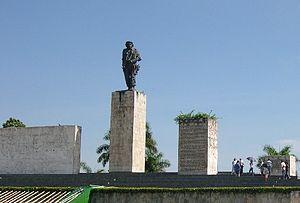
Santa Clara est une ville et une municipalité de Cuba et la capitale de la province de Villa Clara. Elle est située à 260 km au sud-est de La Havane. Sa population était estimée à 207 963 habitants en 2007.